Same-sex marriage and the family

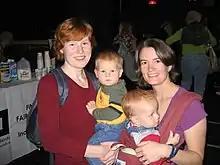
Lesbian couple with children

Concerns regarding same-sex marriage and the family are at the forefront of the controversies over legalization of same-sex marriage. In the United States, about 292,000 children are being raised in the households of same-sex couples. Concern for these children and others to come are the basis for both opposition to and support for marriage for LGBTQ couples.